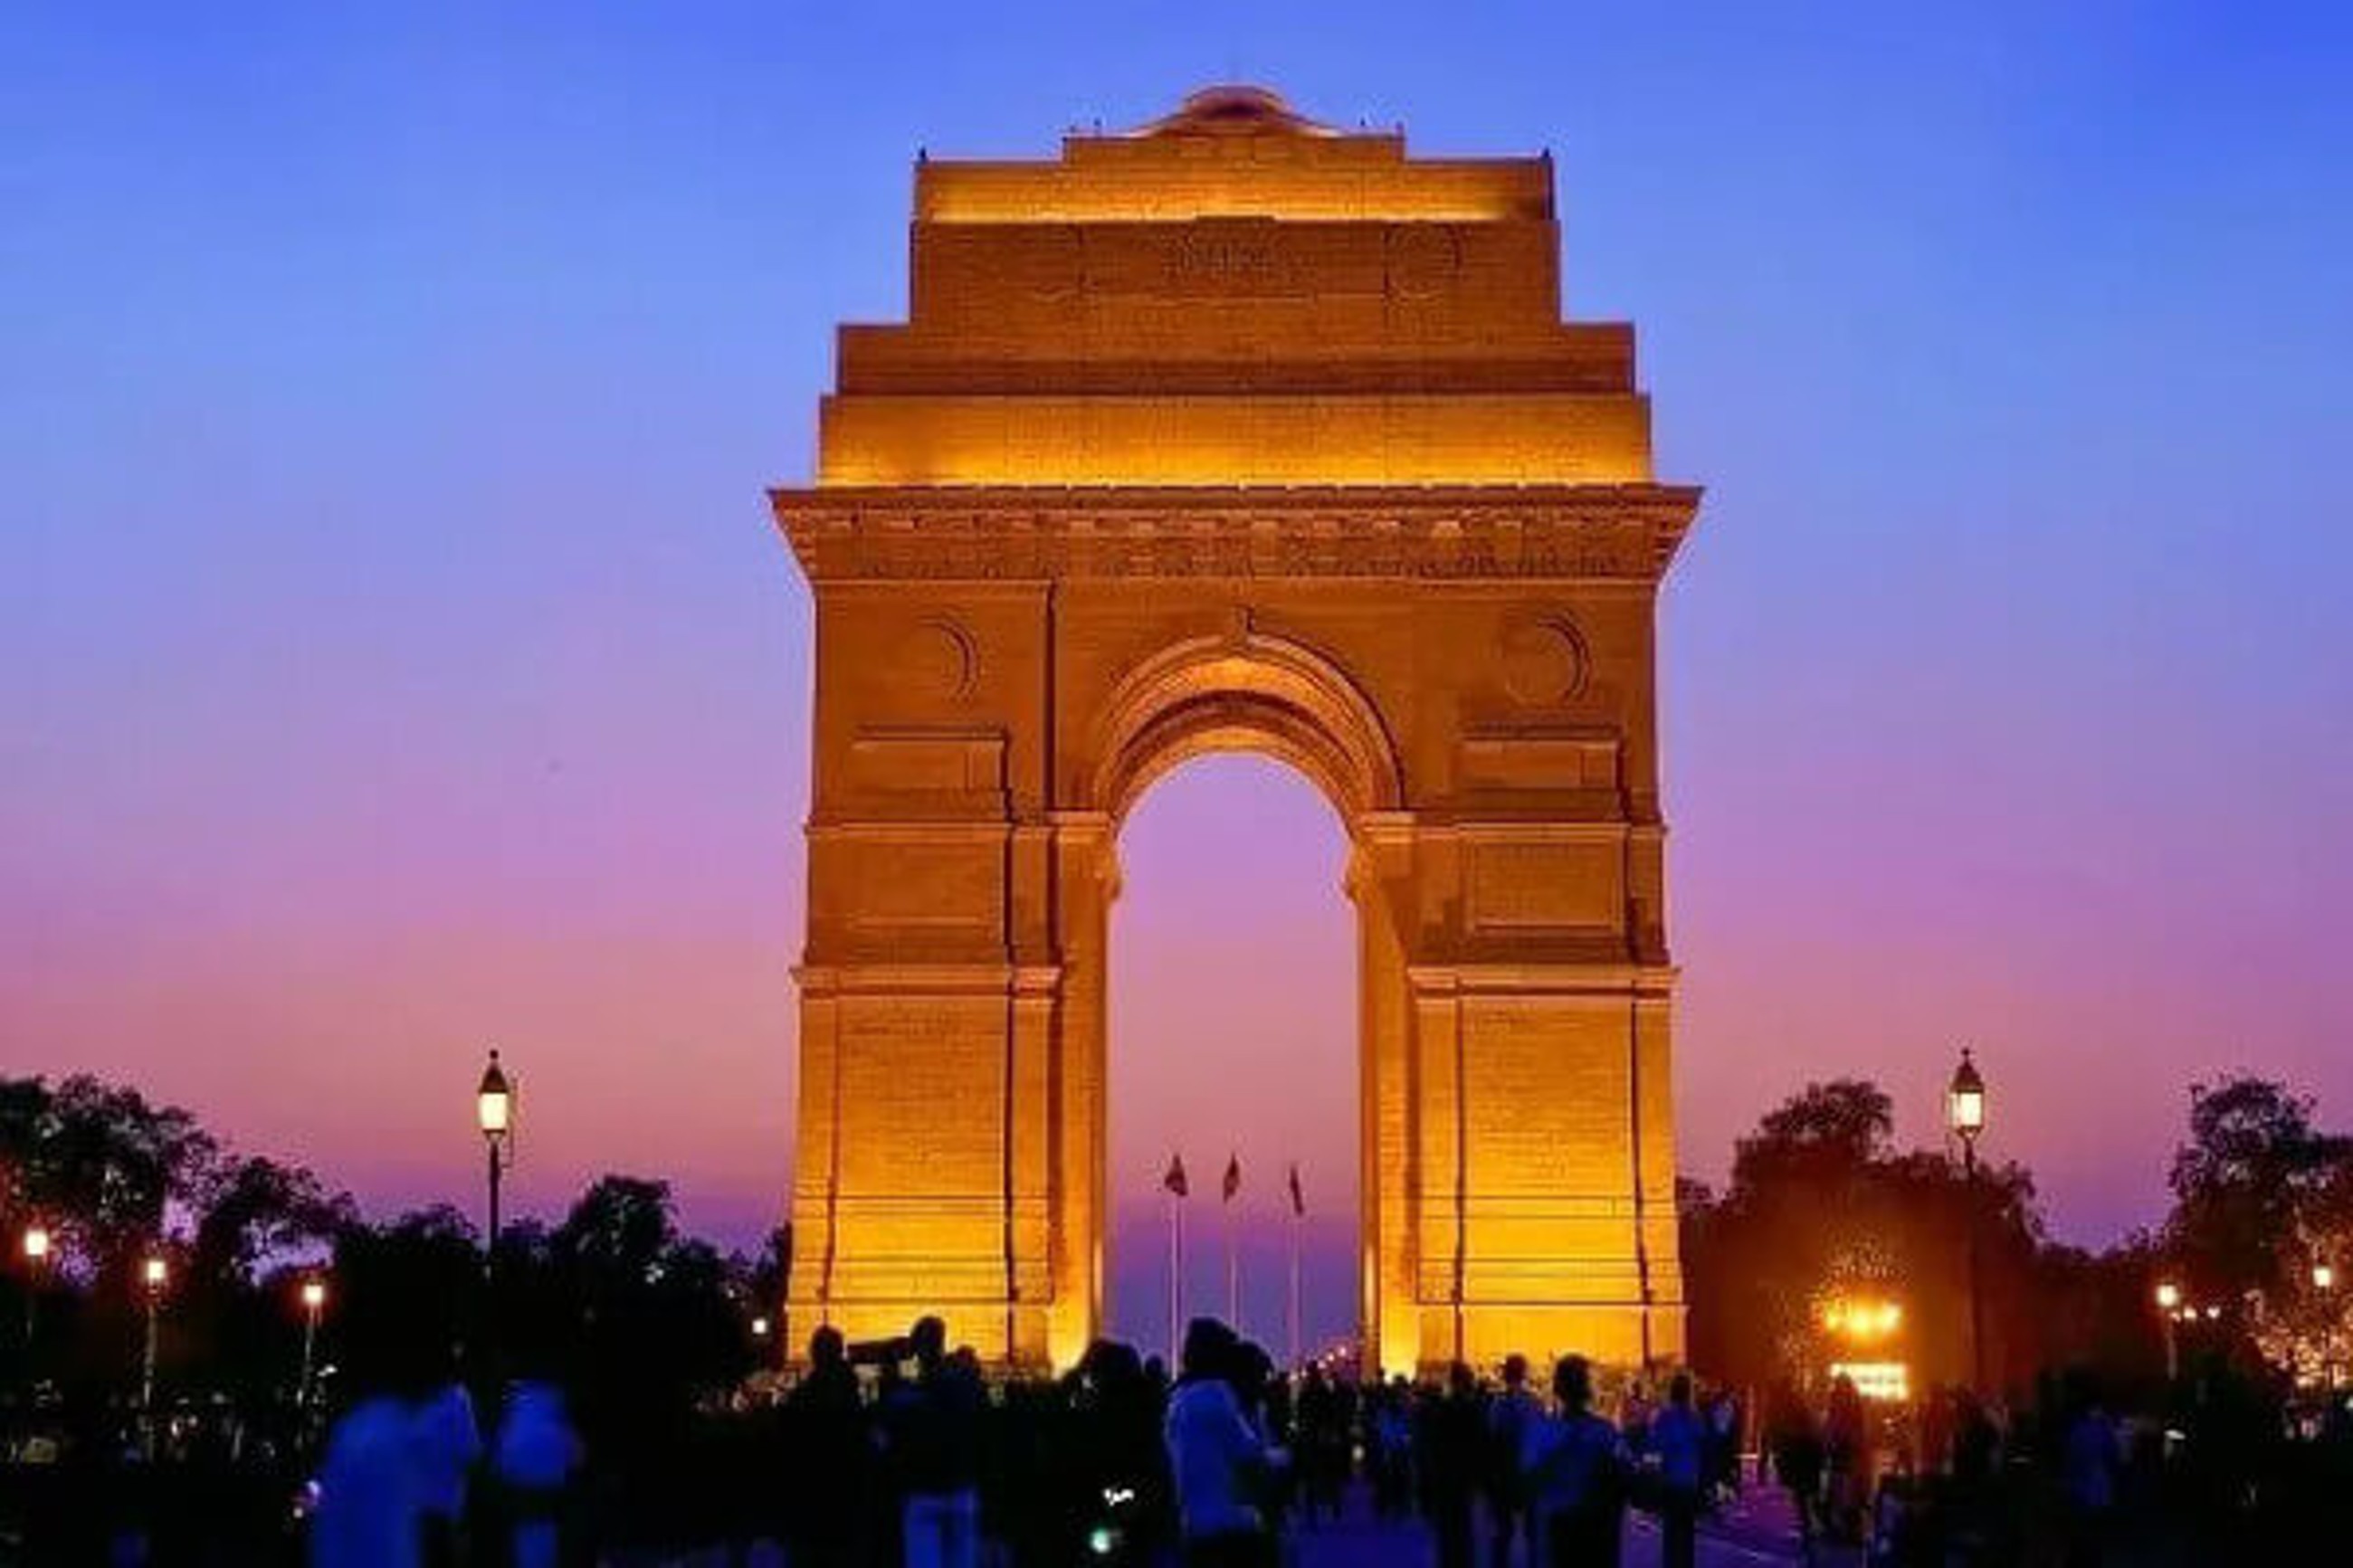
city, sky, photograph, light, architecture, dusk, world, sunset, tree, monument, people, landmark, arch, snapshot, travel, event, symmetry, art, horizon, evening, triumphal arch, night, tourism, tourist attraction, historic site, national historic landmark, sunrise, street light